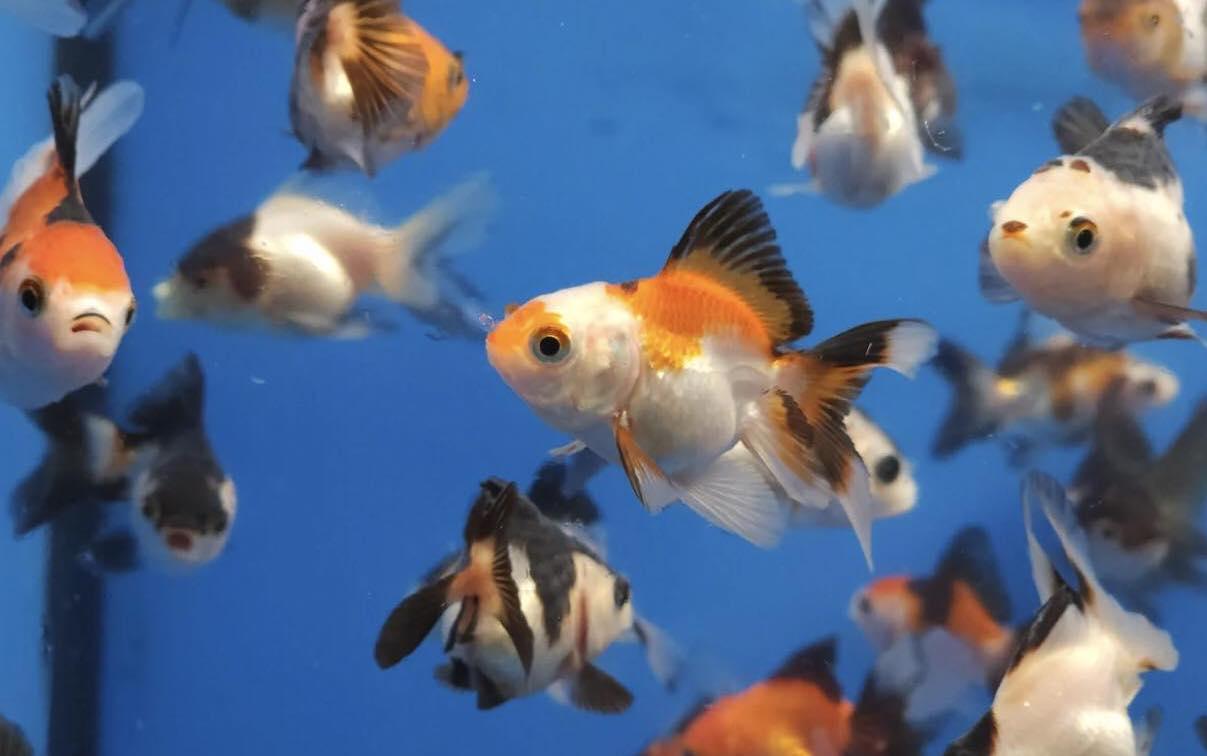
Samaki wenye rangi tofauti tofauti kama vile ya pinki, nyeusi, nyeupe, wakiendelea kuogelea ndani ya chombo wanachofugiwa, ambako wamewekewa virutubisho mbalimbali vinavyowakinga na magonjwa.